Kawatana Station

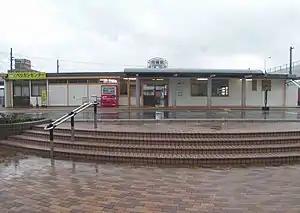
Kawatana Station in 2007

is a passenger railway station located in the town of Kawatana, Nagasaki Prefecture, Japan. It is operated by JR Kyushu.